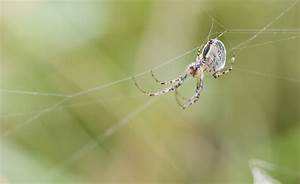
Label: spider